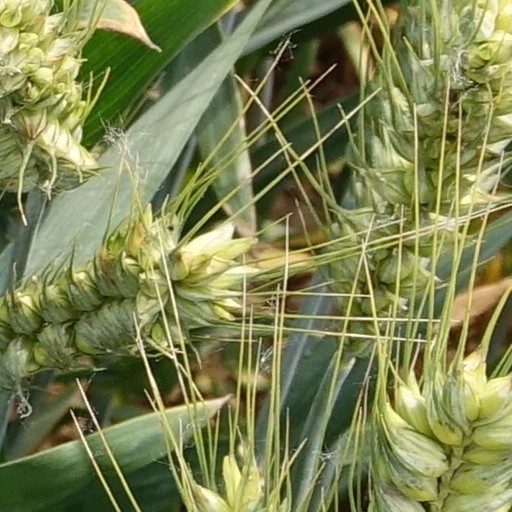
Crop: wheat